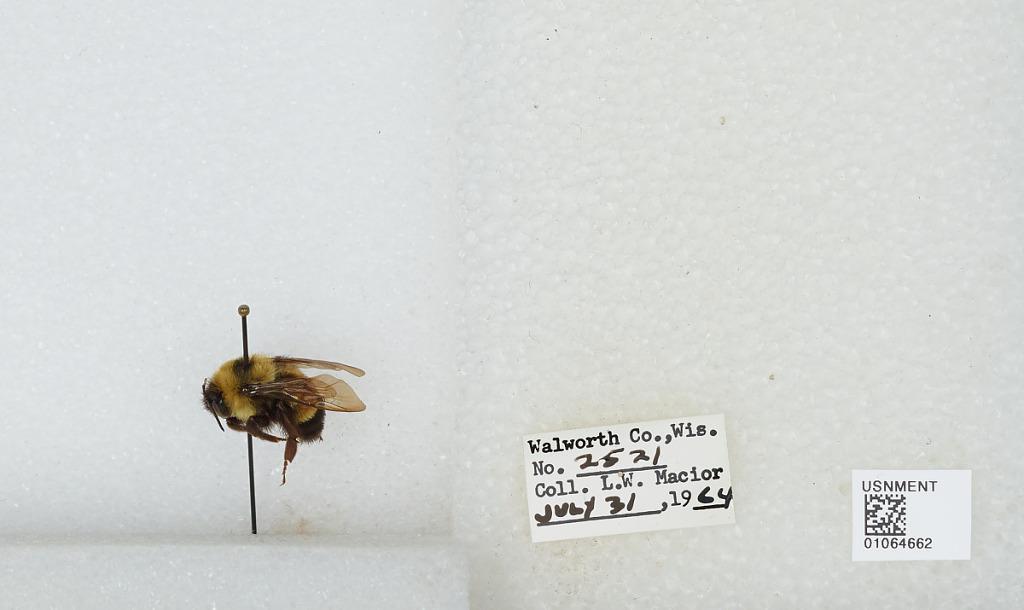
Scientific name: Bombus (Bombus) affinis Cresson
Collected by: L. Macior
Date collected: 1964-7-31
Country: United States
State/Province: Wisconsin
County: Walworth
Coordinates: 42.67, -88.54